Nagashima Spa Land

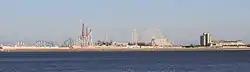
Nagashima Spa Land in the distance

is an amusement park and vacation resort in Kuwana, Mie, Japan, about 30 km west of Nagoya. It opened in 1966, and features an amusement park with several roller coasters, thrill rides, kiddie rides, a water park (open only in the summer), a hot springs complex, an outdoor outlet mall, and 3 official hotels. In 2022, Nagashima Spa Land hosted 4.2 million visitors, making it the 21st-most visited amusement park in the world and the fourth-most visited in Japan behind Tokyo Disneyland, Tokyo DisneySea and Universal Studios Japan that year.